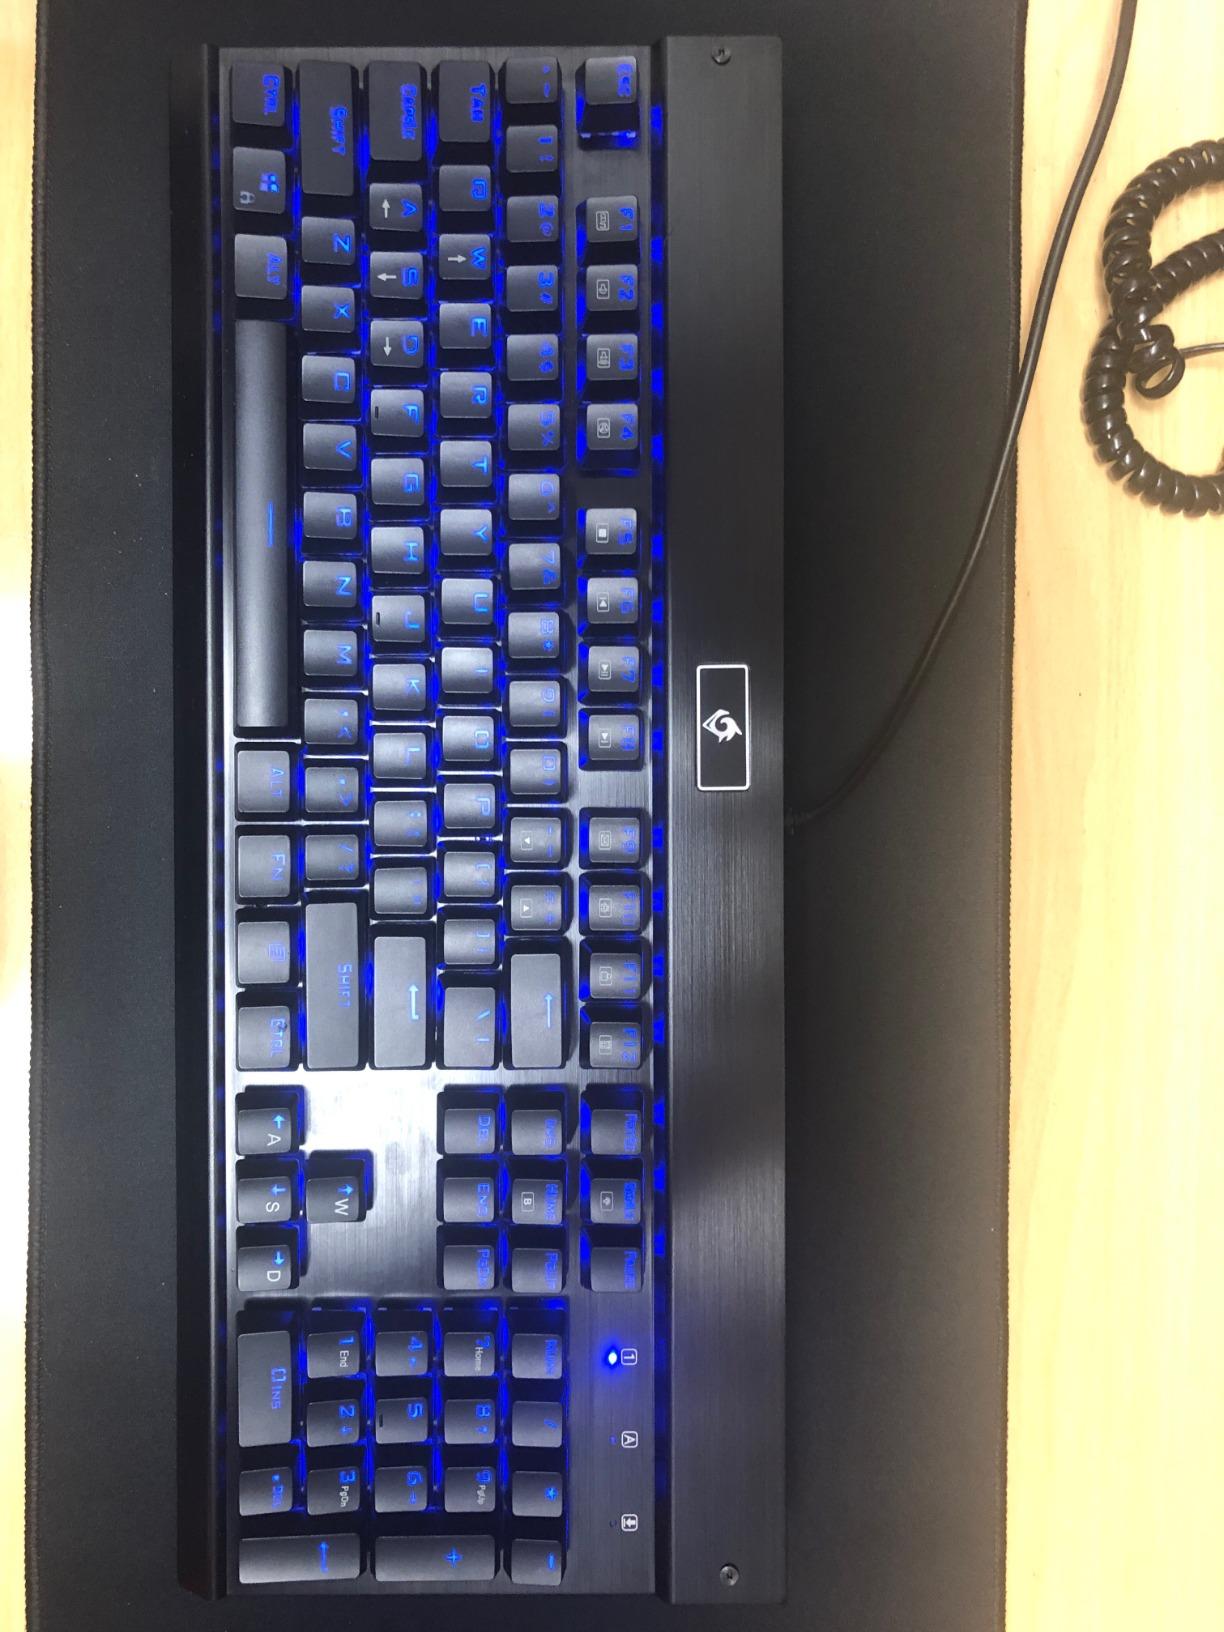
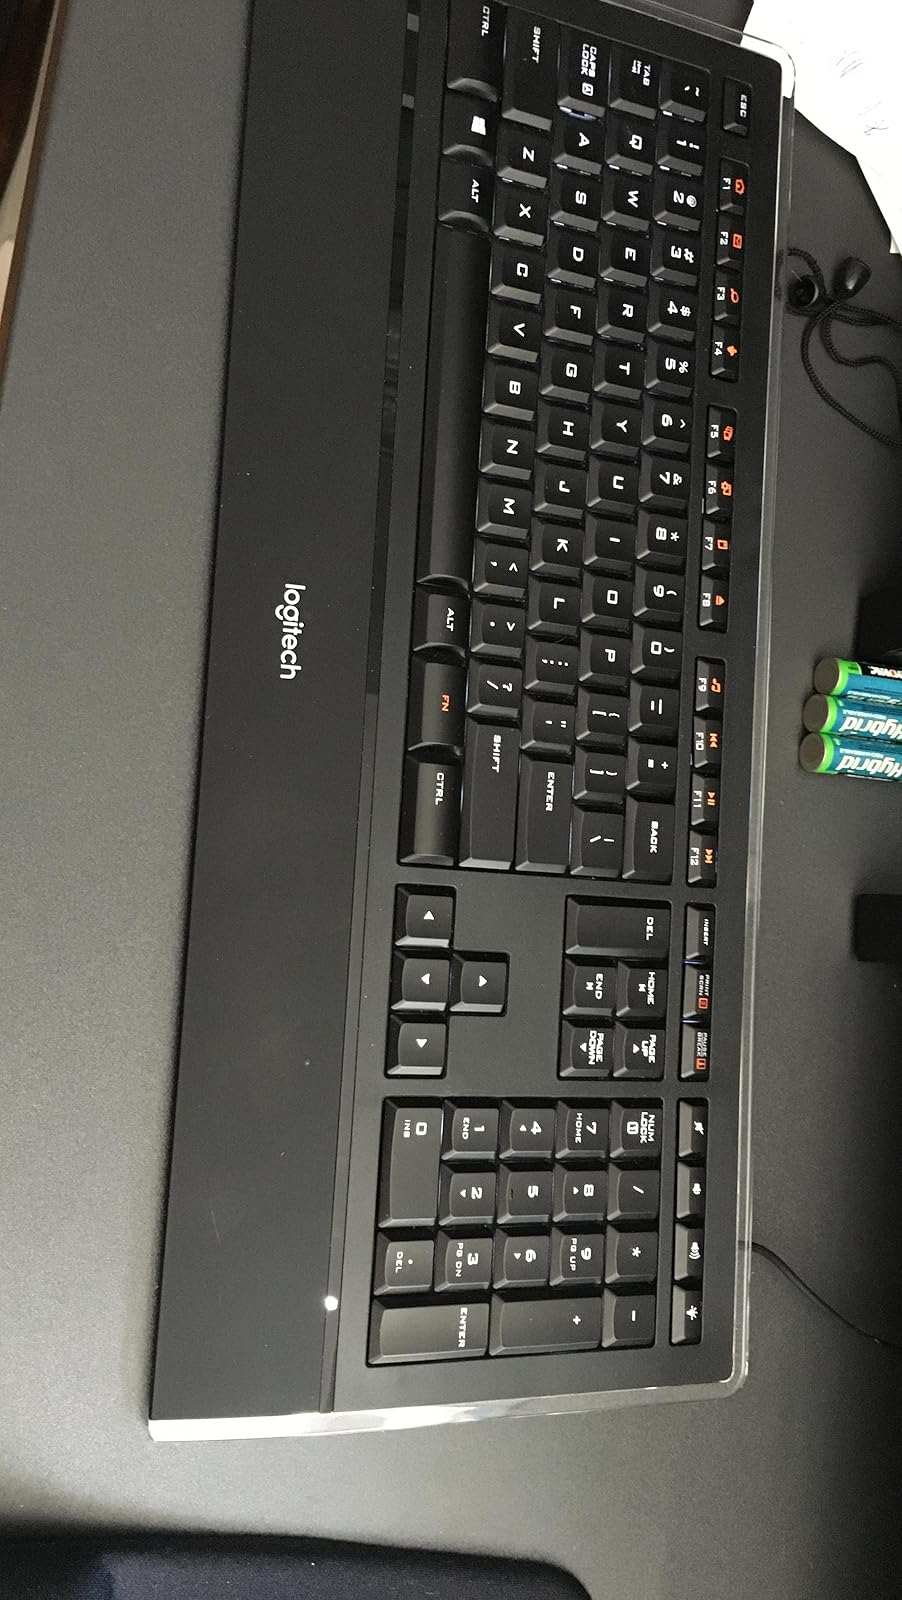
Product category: keyboard
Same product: no